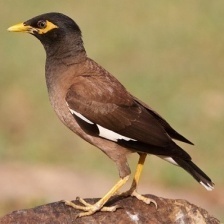
Species: MYNA
Scientific name: ACRIDOTHERES TRISTIS